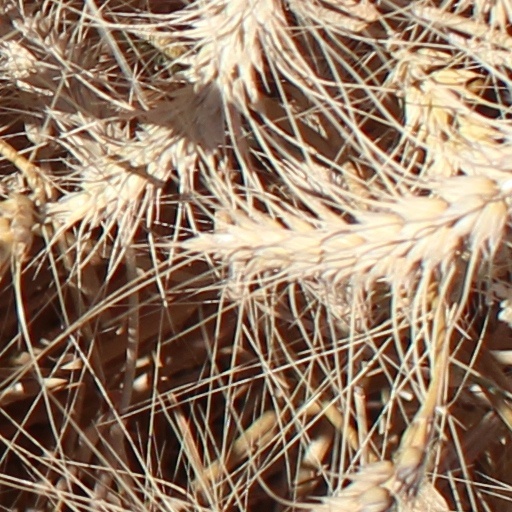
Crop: wheat